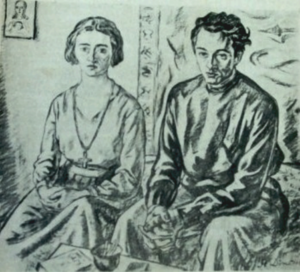
Ștefana Velisar Teodoreanu était une romancière, poète et traductrice roumaine, épouse de l'écrivain Ionel Teodoreanu. Encouragée à écrire par son mari, elle est une fine représentante du mouvement traditionaliste Poporaniste, qu'infuse avec des thèmes moraux de l'Orthodoxie roumaine, et des échos de littérature moderniste. Ses œuvres de jeunesse, qui coïncident avec la Seconde Guerre mondiale se composent principalement de romans centrés sur les conflits internes et la triomphe de la morale des provinciales comme elle. Formant un contrepoint aux livres de son époux, ils sont très appréciés à leur époque mais seront plus tard critiqués pour être idyllique et didactique.
Ștefan Dimitrescu est un peintre et dessinateur post-impressionniste roumain.